Downtown Wayne Historic District

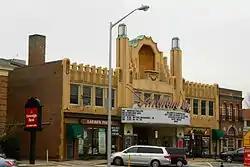
Wayne Theater, Downtown Wayne Historic District, December 2012

Downtown Wayne Historic District is a national historic district located at Radnor Township, Delaware County, Pennsylvania. The district includes approximately 100 resources.